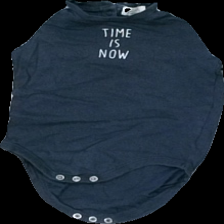
View: front
Type: Top
Category: Children
Brand: Newbie (Kappahl)
Colors: White, Blue
Material: 100% cotton
Pattern: Striped
Cut: Regular
Size: 74
Season: All
Smell: Minor
Damage: outwashed
Price range: <50
Recommended usage: Recycle
Comment: and text print